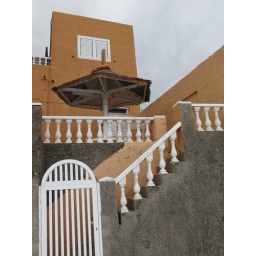
Yellow house by the beach